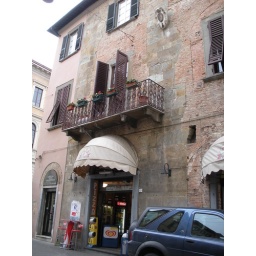
Pizza shop, zoom in coke cola table & chairs